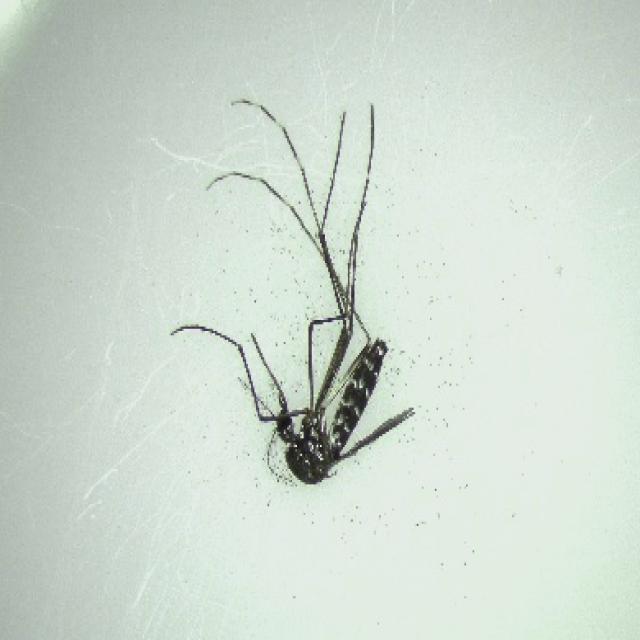
Species: aedes_albopictus